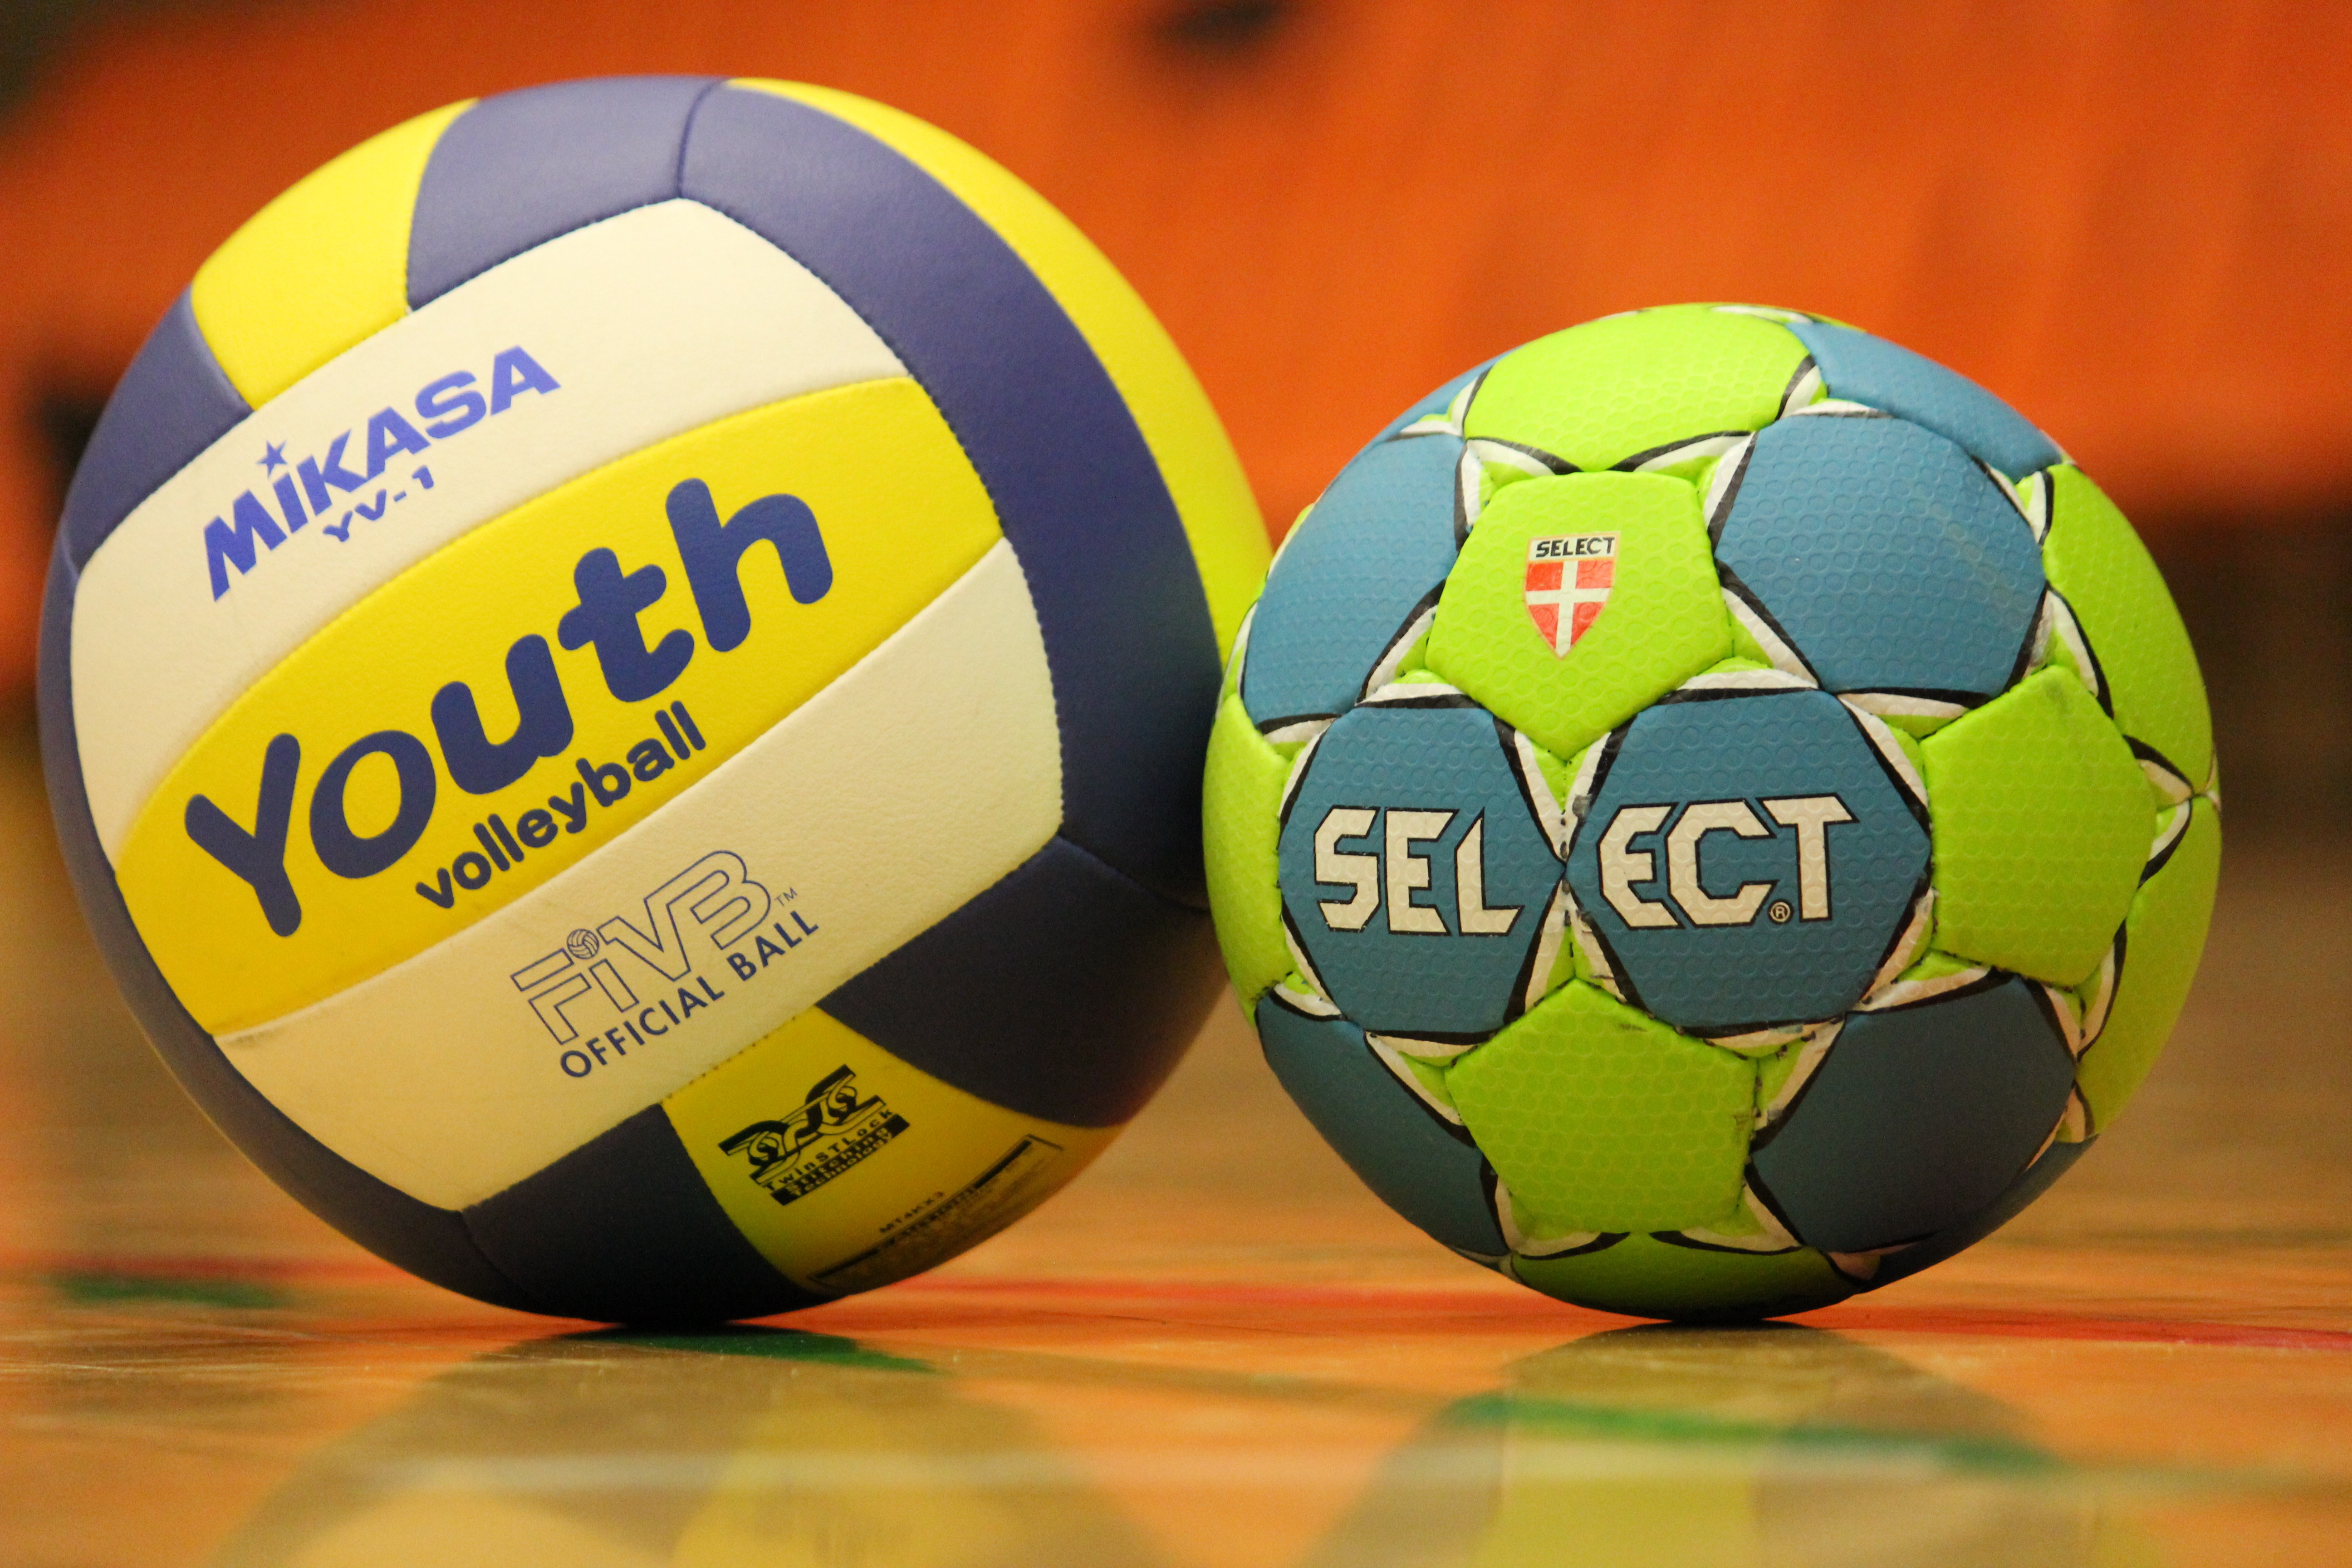
hall, training, yellow, football, goal, sports equipment, sports, ball, volleyball, team sport, handball, halgulv